Alpine newt

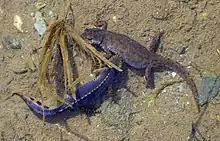
Dorsal view of a male (bright blue, left) courting a female (mottled grey, right) in a shallow pond

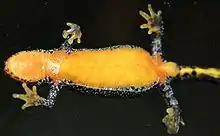
Throat and belly are orange and usually unspotted.

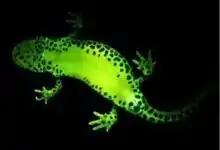
Biofluorescence in an alpine newt

The alpine newt is medium-sized and stocky. It reaches length in total, females measuring roughly longer than males, and a body weight of 1.4–6.4 g. The tail is compressed sideways and is half as long or slightly shorter than the rest of the body. During their life in water, both sexes develop a tail fin, and males a low (up to 2.5 mm), smooth-edged crest on their back. The cloaca of males swells during breeding season. The skin is smooth during the breeding season and granular outside it, and is velvety during the animal's land phase.